Bünde station

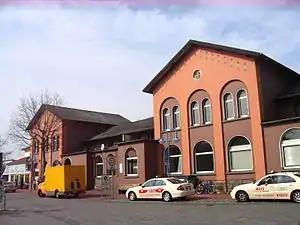

Bünde (Westf) station is located in Bünde in the German state of North Rhine-Westphalia on the Löhne–Rheine railway and Rahden–Herford railway. The rail services are operated by Deutsche Bahn, WestfalenBahn and Eurobahn.